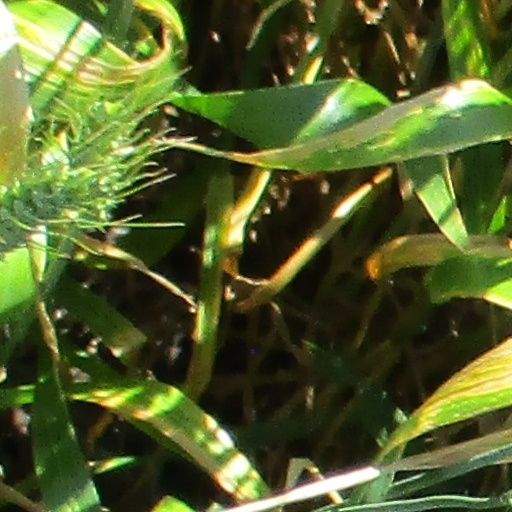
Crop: wheat